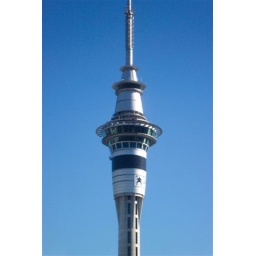
auckland city - sky tower - with stand in black (all blacks) ad for british lions tour